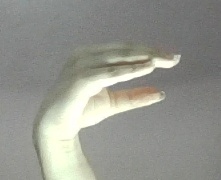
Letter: jeem